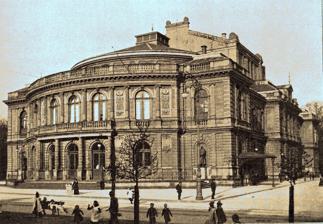
Building: Stadttheater Düsseldorf
Country: Germany
Year built: 1875
Stadttheater Düsseldorf , later Städtische Bühnen Düsseldorf ,was a theatre in Düsseldorf , North Rhine-Westphalia , Germany . Designed by Ernst Giese , it was constructed between 1873 and 1875. History On the site before the construction of the current theatre was the Altes Theater (also Grupellotheater). The name Grupellotheater recalls that the building was the former casting house of the Baroque sculptor Gabriel de Grupello . The old theatre house was used as a theatre as early as 1747, when Charles Theodore, Elector of Bavaria was staying in Düsseldorf. Around 1750 it was in operation as a comedy house. From 1751 onwards, regular theatre performances were given in the house. After Düsseldorf became Prussian, King Frederick William III donated the building, which had previously been state property, to the city of Düsseldorf on 11 April 1818, which henceforth leased it for theatre purposes. The first tenant was the Austrian actor and theatre director Joseph Derossi . The playhouse on the market square was finally replaced by the new municipal theatre, built from 1873 to 1875 by Ernst Giese in the Neo-Renaissance style. The auditorium of the Stadttheater Düsseldorf was partially destroyed by the air raids on Düsseldorf in World War II, but was provisionally rebuilt during the war by order of the Reichstheaterkammer. In 1946, the state parliament of the newly founded state of North Rhine-Westphalia was able to use the opera house as a meeting place. It reopened on October 2, 1946 under the musical direction of the Düsseldorf general music director Heinrich Hollreiser to the sounds of the Coriolan Overture by Ludwig van Beethoven . A comprehensive conversion to the Düsseldorf Opera House of the Deutsche Oper am Rhein was carried out according to plans by Paul Bonatz, Julius Schulte-Frohlinde and Ernst Huhn from 1954 to 1956. 51°13′38″N 6°46′38″E / 51.227353°N 6.777277°E / 51.227353; 6.777277 Authority control databases International VIAF 2 3 4 National Germany This article about a theatre building in Germany is a stub . You can help Wikipedia by expanding it . v t e This article about a North Rhine-Westphalian building or structure is a stub . You can help Wikipedia by expanding it . v t e